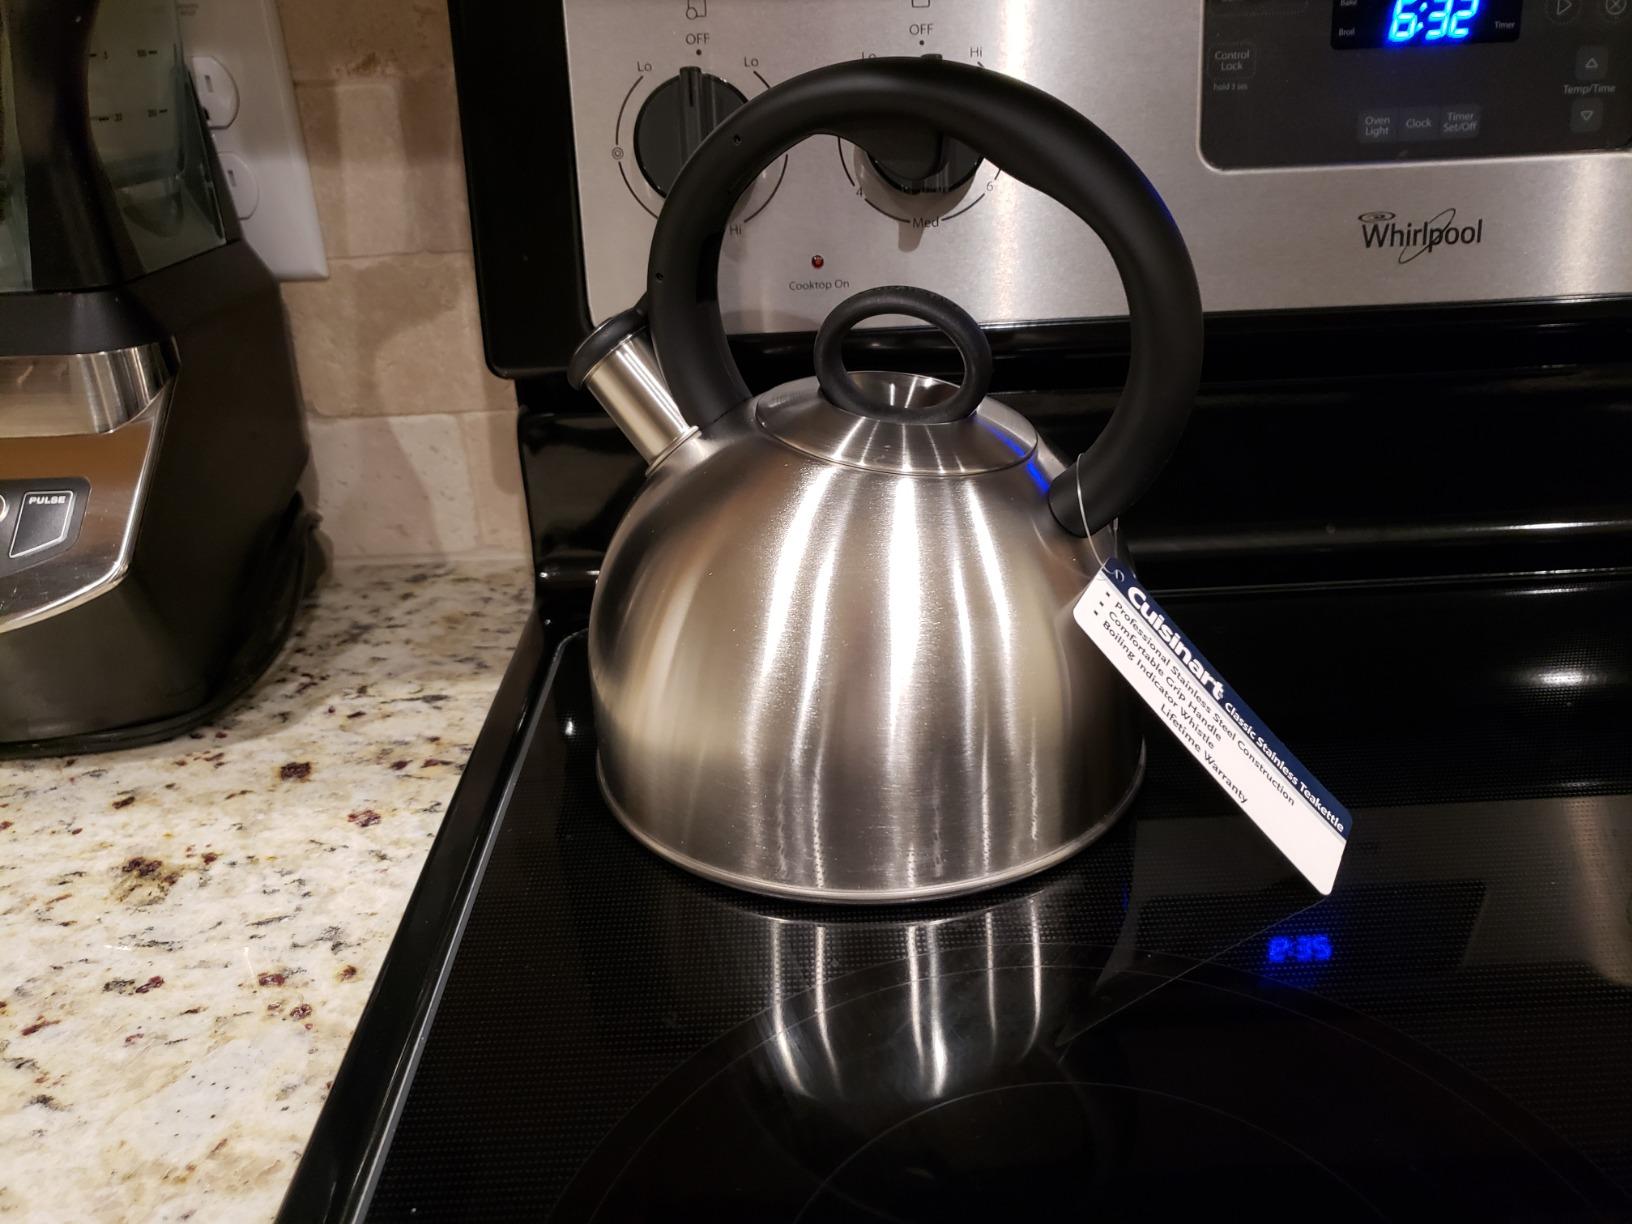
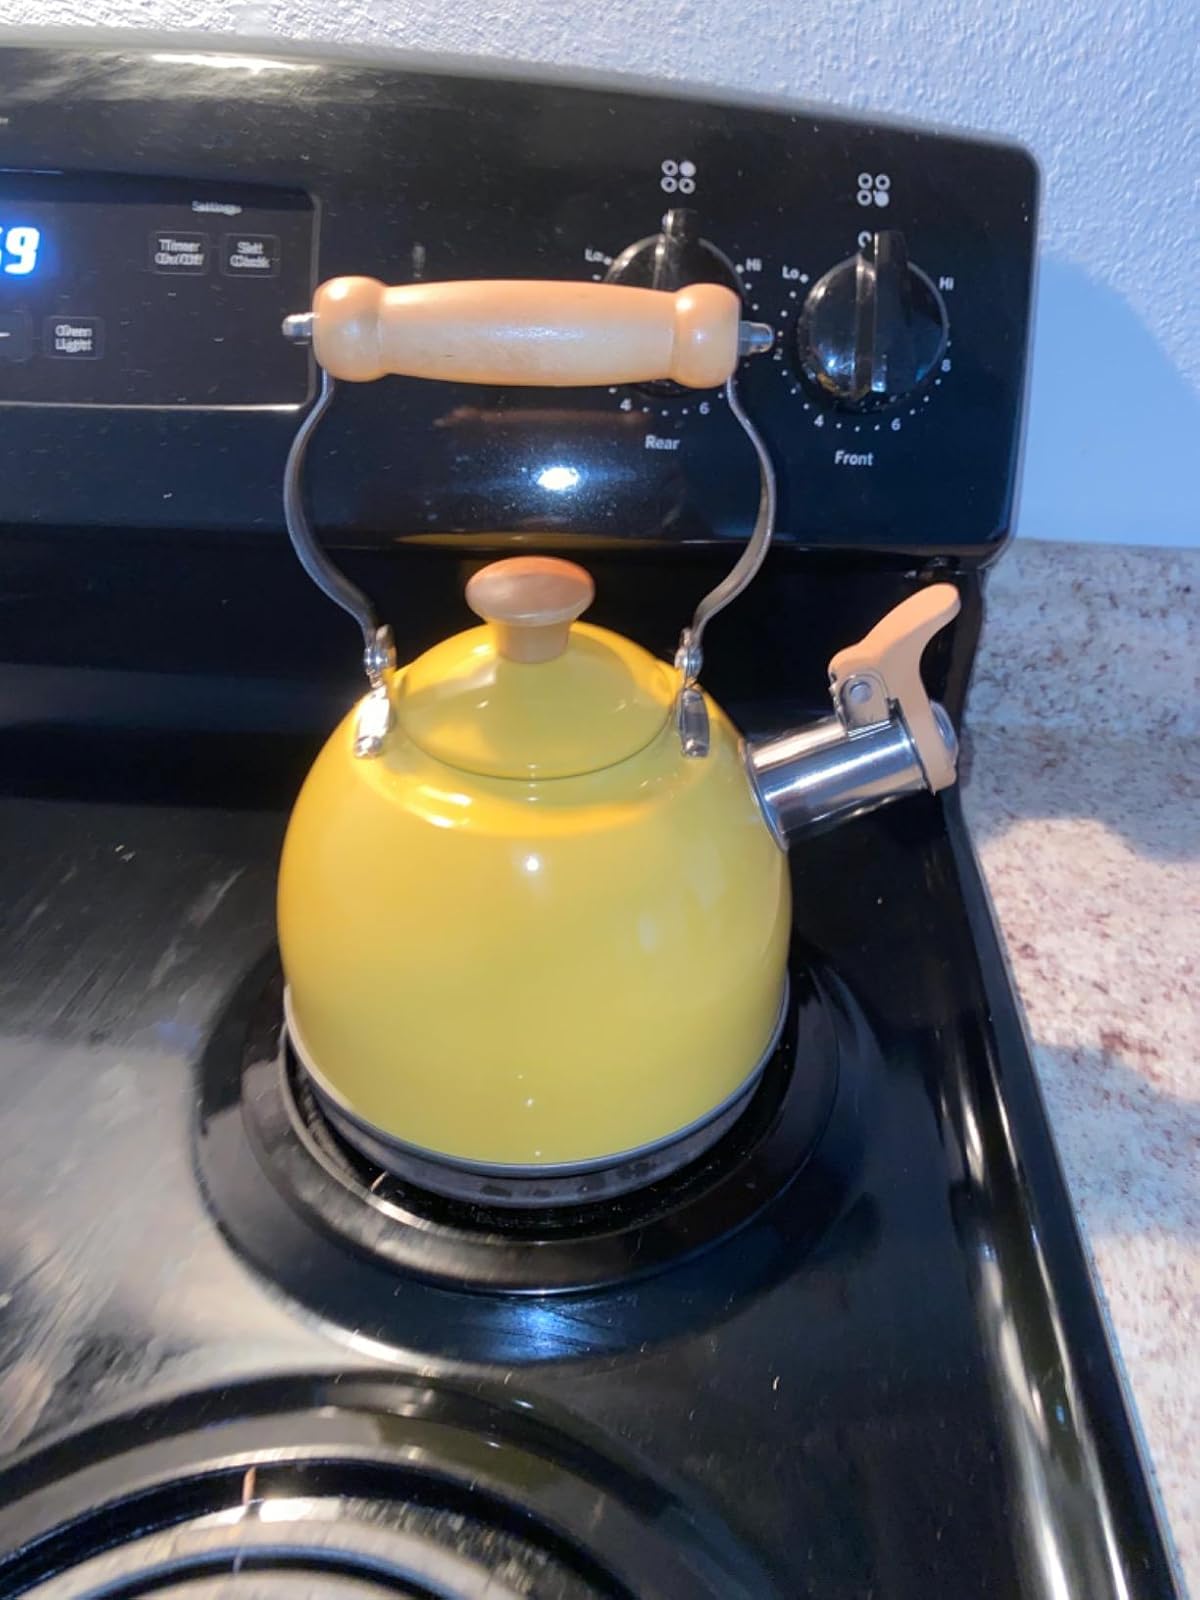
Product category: items_kettle
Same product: no